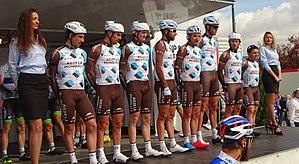
Reportage réalisé le jeudi 13 avril à l'occasion du départ et de l'arrivée du Grand Prix de Denain 2017 à Denain, Nord, Nord-Pas-de-Calais-Picardie, France.
La saison 2017 de l'équipe cycliste AG2R La Mondiale est la vingt-sixième de cette équipe, lancée en 1992 et dont le directeur général est Vincent Lavenu. En tant qu'équipe World Tour, l'équipe participe à l'ensemble du calendrier de l'UCI World Tour. Parallèlement au World Tour, AG2R La Mondiale peut participer aux courses des circuits continentaux de cyclisme.